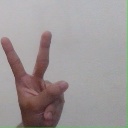
अक्षर: क